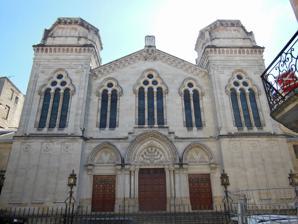
Building: Great Synagogue of Bordeaux
Country: France
Year built: 1882
Sephardic synagogue in Bordeaux, France Great Synagogue of Bordeaux French : Grande synagogue de Bordeaux The synagogue façade in 2012 Religion Affiliation Judaism Rite Nusach Sefardi Portuguese Ecclesiastical or organisational status Synagogue Status Active Location Location 6 Rue du Grand Rabin Joseph Cohen, Bordeaux , Gironde , Nouvelle-Aquitaine région Country France Location of the synagogue in France Geographic coordinates 44°50′01″N 0°34′26″W / 44.83361°N 0.57384°W / 44.83361; -0.57384 Architecture Architect(s) 1812: Armand Corcelles 1882: Charles Bruguet Charles Durand Paul Abadie Type Synagogue architecture Style 1812: Moorish Revival 1882 Romanesque Revival Byzantine Revival Funded by Pereire family (1882) Date established c. 1790 (as a congregation) Completed 1812 (destroyed by fire) ; 1882 (current building) Construction cost FF 660,000 (1882) Materials Brick Monument historique Official name Synagogue Type base Mérimée Criteria Patrimoine architectura Designated 20 July 1998 Reference no. PA00083914 The Great Synagogue of Bordeaux ( French : Grande synagogue de Bordeaux ) is a Sephardic Jewish congregation and synagogue , located at 6 Rue du Grand Rabin Joseph Cohen, in Bordeaux , Gironde , in the Nouvelle-Aquitaine région of France . History Sephardic Jews first fled to Bordeaux from the Iberian Peninsula following the Alhambra decree in 1492. Their religion was prohibited by several local decrees including in 1734. Following the Declaration of the Rights of Man adopted on August 26, 1789 during the French Revolution , discrimination against citizens was prohibited. In 1790 a partial decree stipulated that Portuguese (Sephardic) Jews were granted citizenship status, and the emancipation of all Jews in France was achieved the following year. 19th century A Neoclassical synagogue building was completed in 1812 as the first major synagogue built after Napoleon emancipated France's Jews . In 1873, this building was destroyed by fire. A new synagogue, designed by Charles Bruguet, with the input of Charles Durand and Paul Abadie , and engineering by Gustave Eiffel , was completed in 1882 on a new site. Costing 660,000 French francs , the building was financed by donations, including significant contributions from the Pereire family , who were bankers, as well as from local and national government. The new synagogue was France's biggest synagogue when it was opened. The building combines Romanesque Revival and Byzantine Revival styles. There are two towers on the façade , similar to bell towers on church façades; some contemporary Jews criticised the design for looking too like a church, and refused to give over funding for the towers to be topped with bulbs. At the top of the façade there is a sculpture of the Tablets of Stone bearing the Ten Commandments . 20th century During the German occupation of France in World War II, Jews were interned at the synagogue before being deported to concentration camps; the building was then pillaged. After the war, restoration took place and the building returned to its original plan in 1956. The synagogue became the largest Sephardic synagogue in France. The number of Jews in Bordeaux grew significantly during the 1960s, as Jews who lived in the French colonies in North Africa fled from the newly decolonised Arab and Muslim states that were less tolerant of Judaism. On 20 July 1998, the synagogue was classed as a monument historique . See also France portal Judaism portal History of the Jews in France List of synagogues in France References